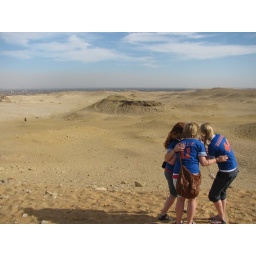
At the Pyramids of Giza. I really like the contrast of the blue in the jerseys against the brown tones in the sand.